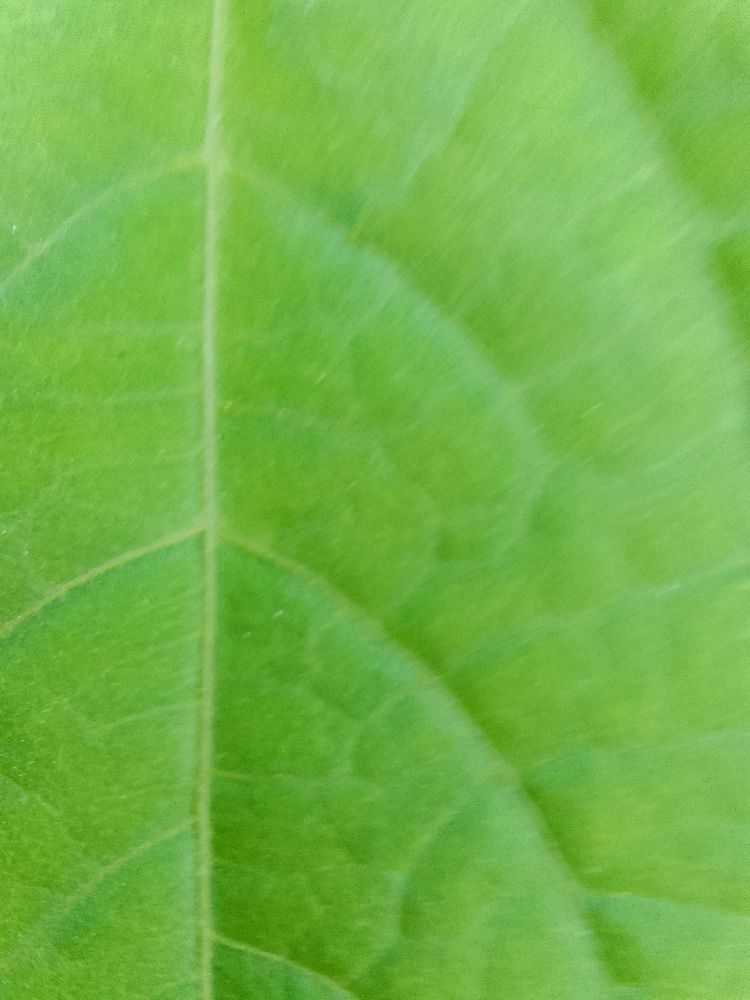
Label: healthy